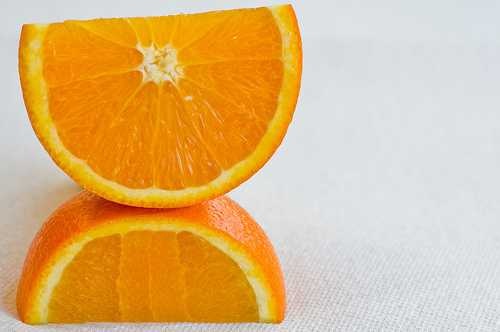
Label: Orange